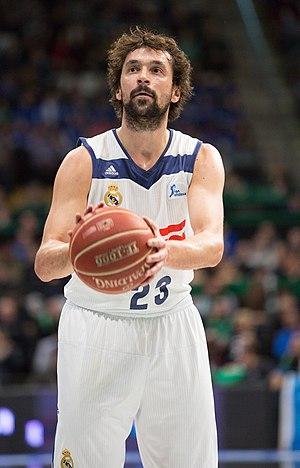
Sergio Llull, né le 15 novembre 1987 à Maó, est un joueur espagnol de basket-ball évoluant aux postes de meneur et d'arrière au Real Madrid.